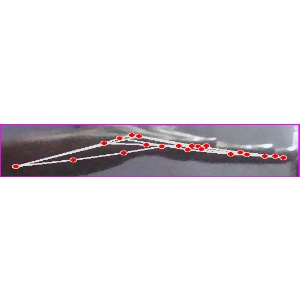
अक्षर: ज